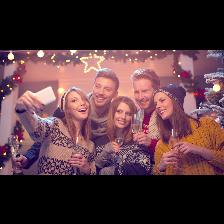
Label: Human